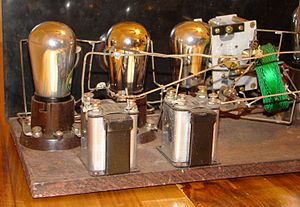
Elektronik eksperimentalplade / Evolution
Denne 1920'er retmodtager blev fremstillet af Signal og blev konstrueret på et træbaseret fumlebrædt.
Et elektronik eksperimentalplade eller bedre kendt under øgenavnet fumlebræt er en konstruktionsbase til at lave prototyper af elektroniske kredsløb. Termen anvendes mest til at referere til lodningsløse eksperimentalplader.